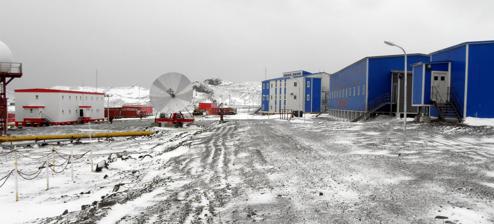
Building: Great Wall Station (Antarctica)
Country: Unknown
Year built: 1985
"Great Wall Station" redirects here. For the station on the Beijing–Zhangjiakou intercity railway, see Badaling Great Wall railway station . Please add Chinese script to this article, where needed. Antarctic base Great Wall Station 长城站 Antarctic base Great Wall Station Great Wall Station Location of Great Wall Station in Antarctica Coordinates: 62°13′01″S 58°57′43″W / 62.216838°S 58.961855°W / -62.216838; -58.961855 Country China Location in Antarctica Fildes Peninsula King George Island Administered by Polar Research Institute of China Established 20 February 1985 ( 1985-02-20 ) Elevation 10 m (30 ft) Population (2017) • Summer 60 • Winter 13 UN/LOCODE AQ GWL Type All-year round Period Annual Status Operational Activities List Geology Geomagnetism Seismology Website Chinese Arctic and Antarctic Administration The Great Wall Station (Chinese: 长城站; pinyin: Chángchéng Zhàn) is the first Chinese research station in Antarctica and opened on 20 February 1985. It lies on the Fildes Peninsula on King George Island, 960 kilometres (600 mi) from Cape Horn . It is sited on ice-free rock, about 10 metres (33 ft) above sea level. The station is about 2.5 kilometres (1.6 mi) from the Chilean Base Presidente Eduardo Frei Montalva . A 3 kilometres (1.9 mi) long unpaved road, Zhongzhi Gonglu, provides convenient vehicle access from the station to Frei, Teniente Rodolfo Marsh Martin Airport and Bellingshausen Station . The station collaborates with logistical support and sharing of facilities with other nearby stations from Chile, Russia, Uruguay, Korea and Brazil. History In 1984, China organized its first scientific expedition to Antarctica, and Guo Kun was named the leader of the 591-member expedition team. The team departed Shanghai on 20 November 1984 on two ships, the Xiang Yang Hong 10 and the J121 , and arrived at King George Island off the coast of Antarctica on 30 December. A main part of their mission was to construct China's first antarctic base, the Great Wall Station. As the Xiang Yang Hong 10 was not an icebreaker , the team had to leave before the end of the antarctic summer and had only a short window of opportunity to complete their mission. Under Guo's supervision, the team worked 16 to 17 hours a day in often severe weather conditions, and completed the construction in only 40 days. Construction of the station was completed on 14 February 1985. In summer, the station holds up to 60 people; in winter, 14. The station's No. 1 Building, erected in 1985, lies at the centre of the station and has a total floor area of 175 square metres (1,880 sq ft). It marks the beginning of China's presence in Antarctica and its Antarctic research program. In 2012, the Antarctic Treaty System designated two sites at the station as Historic Sites and Monuments in Antarctica following nominations by China: a monolith erected to commemorate the establishment of the station and the station's No.1 Building. Construction of the Great Wall Station in January 1985, China's first base in Antarctica. Construction of China's first antarctic base in January 1985, the Great Wall Station. See also List of Antarctic research stations List of Antarctic field camps Antarctic Zhongshan Station Antarctic Kunlun Station Antarctic Taishan Station Polar Research Institute of China MV Xue Long Arctic Yellow River Station References